UltraMantis Black

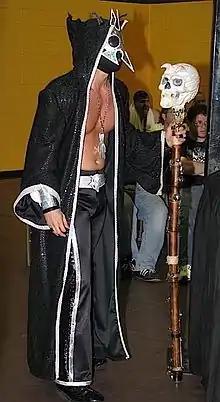
UltraMantis Black at Chikara's Aniversario Yin in May 2009

UltraMantis Black (born July 17, 1975) is a professional wrestler and musician, who performed primarily in the Chikara professional wrestling promotion. He is a former one-time Chikara Grand Champion and winner of the 2012 King of Trios tournament. Throughout his career he has also worked for promotions such as Big Japan Pro Wrestling, Combat Zone Wrestling, Independent Wrestling Association Mid-South and Jersey All Pro Wrestling. As part of his gimmick, he wears a mantis mask. As UltraMantis, his original red and green attire was based on the main protagonist from the Kamen Rider series, while his ring name was derived from another Japanese television program, Ultraman. In May 2004 he renamed himself UltraMantis Black and adopted a new mask and a red and black attire, while also beginning to express communist views. In June 2006 he formed his own stable, the "Order of the Neo–Solar Temple" and adopted the dark look he has used to this day.